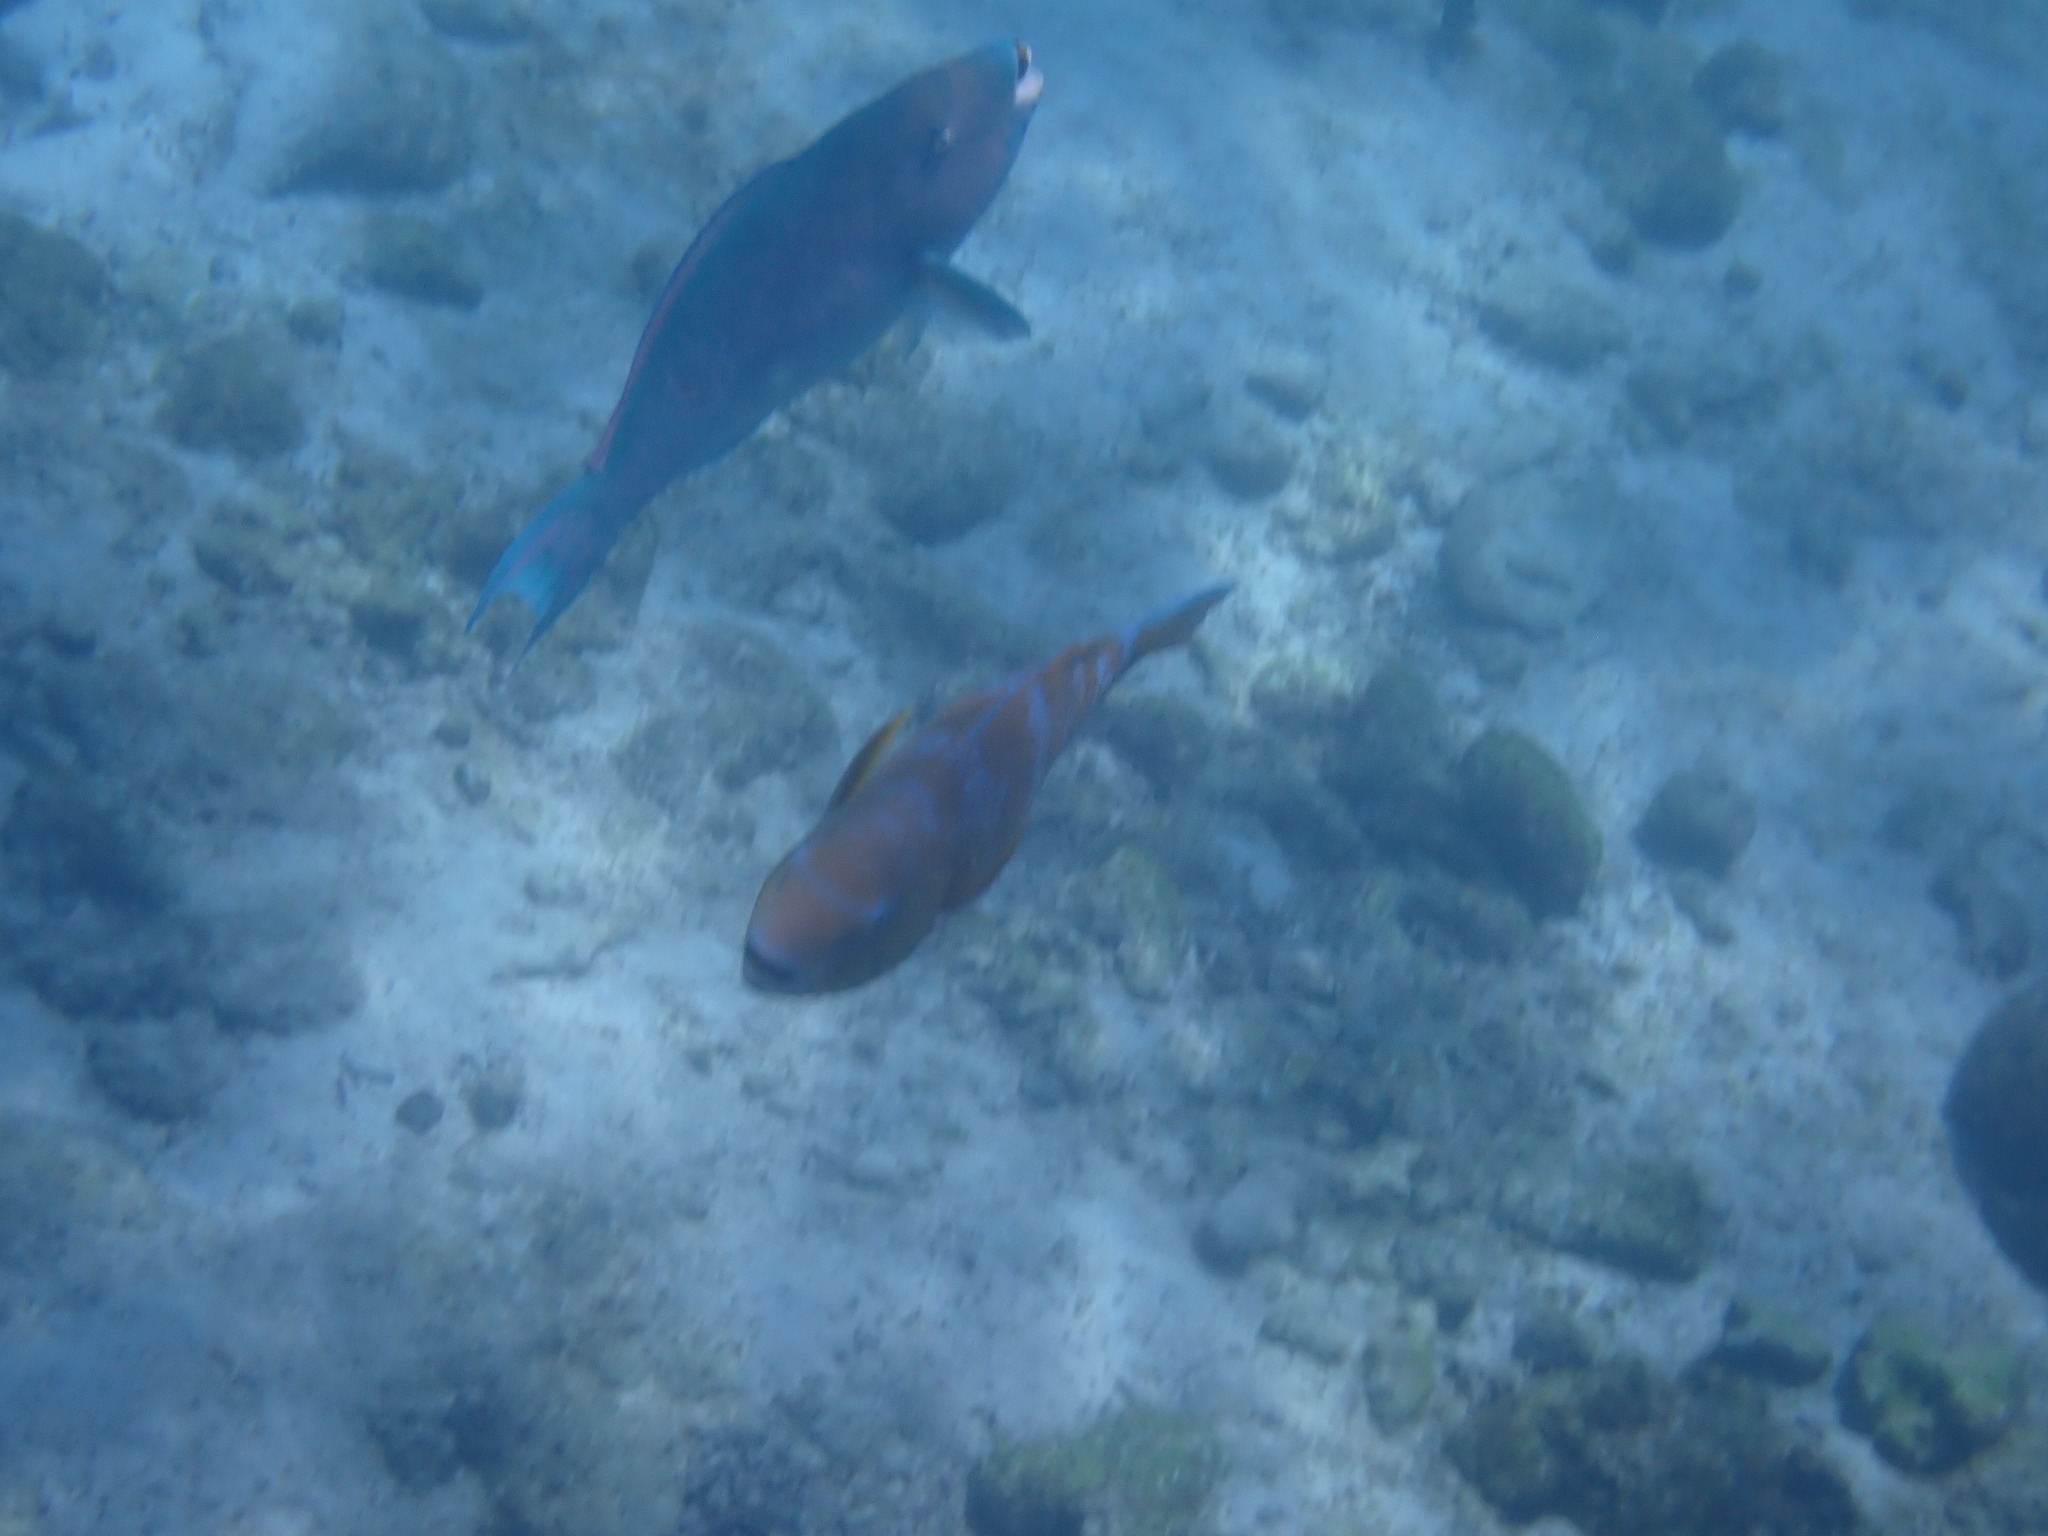
Scarus ghobban (Blue-barred Parrotfish)